João Afonso Telo, 1st Count of Barcelos

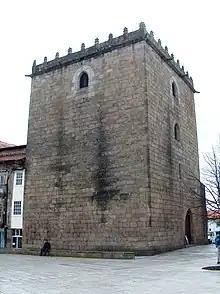
Torre da Porta Nova in Barcelos

João Afonso Telo (died May 1304), was the 4th Lord of Albuquerque and the 1st Count of Barcelos.